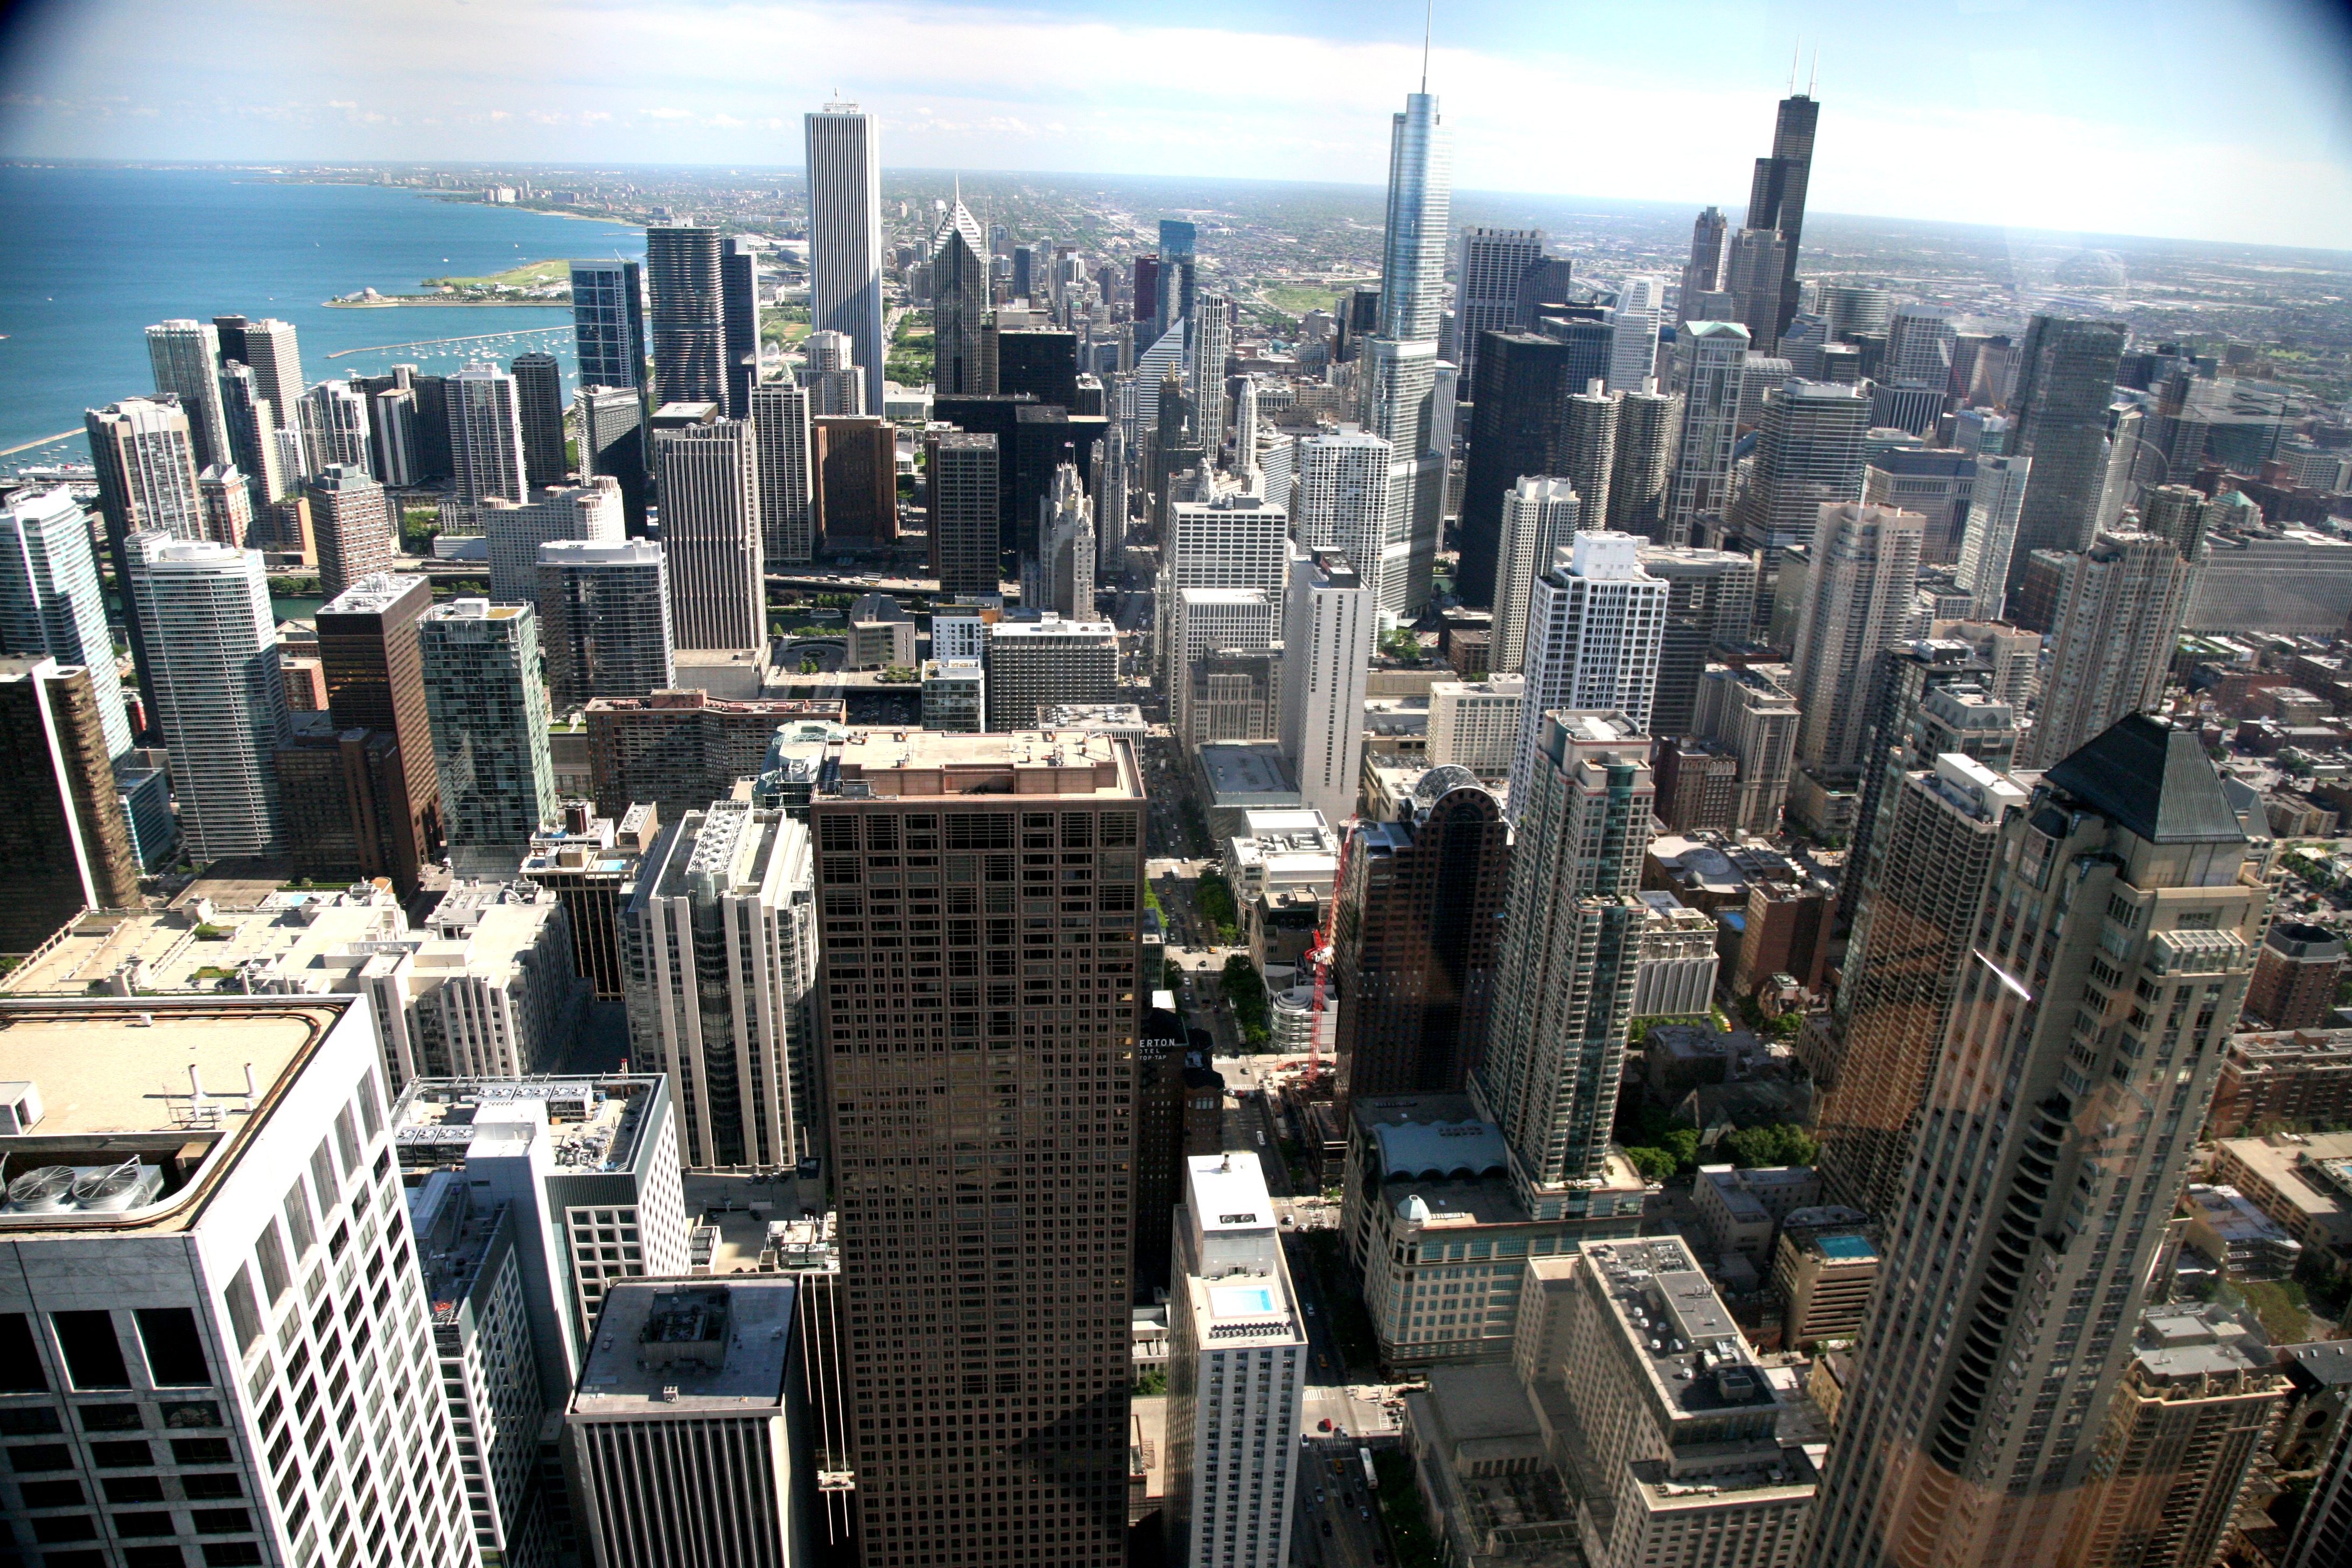
architecture, skyline, street, building, city, skyscraper, cityscape, downtown, tower, chicago, tower block, 5d, loop, johnhancock, johnhancockcenter, metropolis, neighbourhood, bird's eye view, johnhancocktower, aerial photography, urban area, residential area, geographical feature, human settlement, metropolitan area